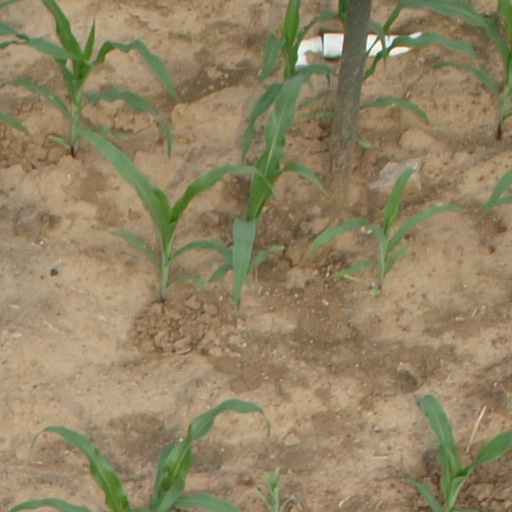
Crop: maize; corn